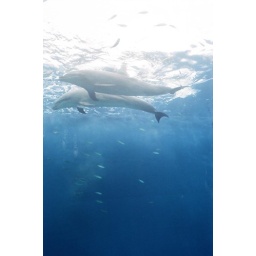
flying in the sky